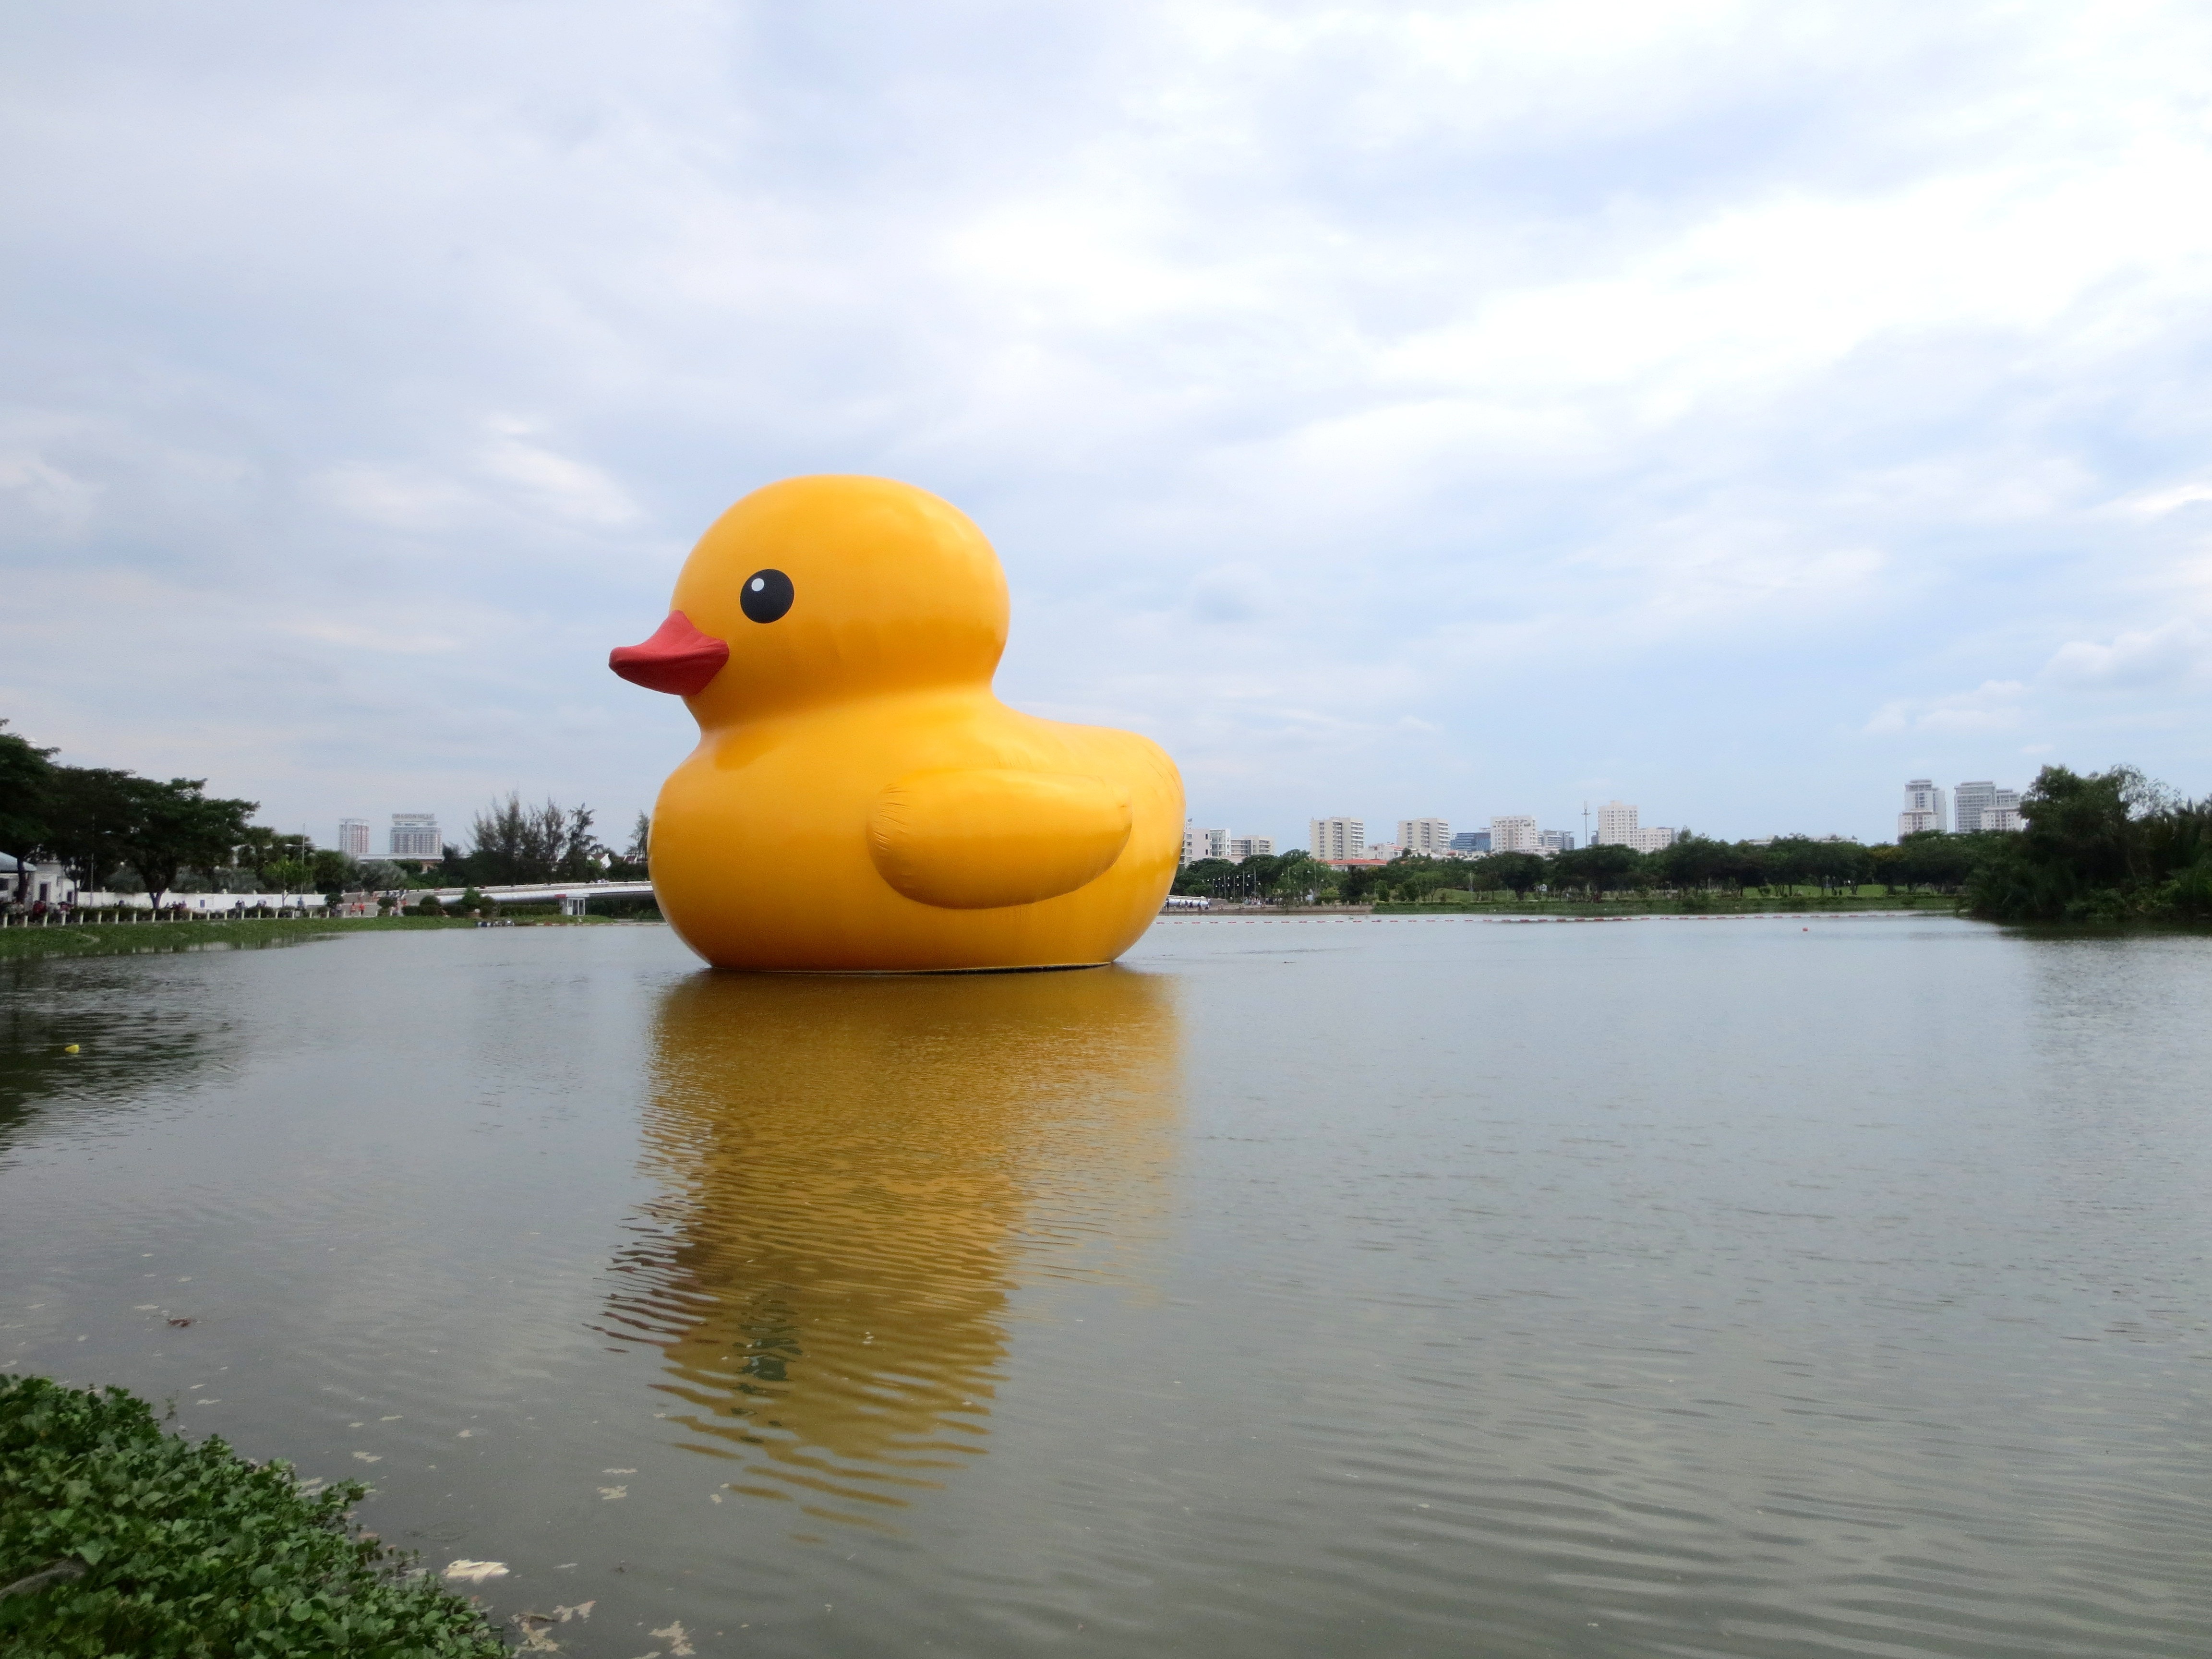
bird, art, duck, vertebrate, waterfowl, water bird, ducks geese and swans, duck tour, florentijn hofman